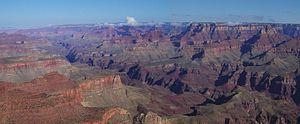
Grand Canyon, Arizona, États-Unis